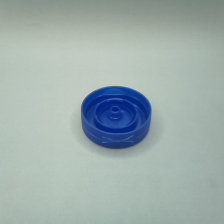
Color: blue
Cap type: flip-top cap